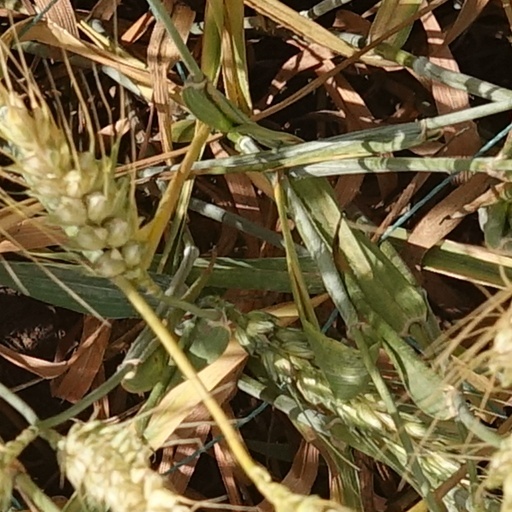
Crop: wheat